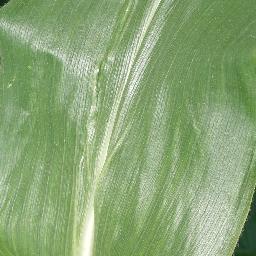
Label: Corn___healthy